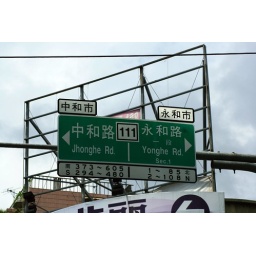
famous cross road near my house